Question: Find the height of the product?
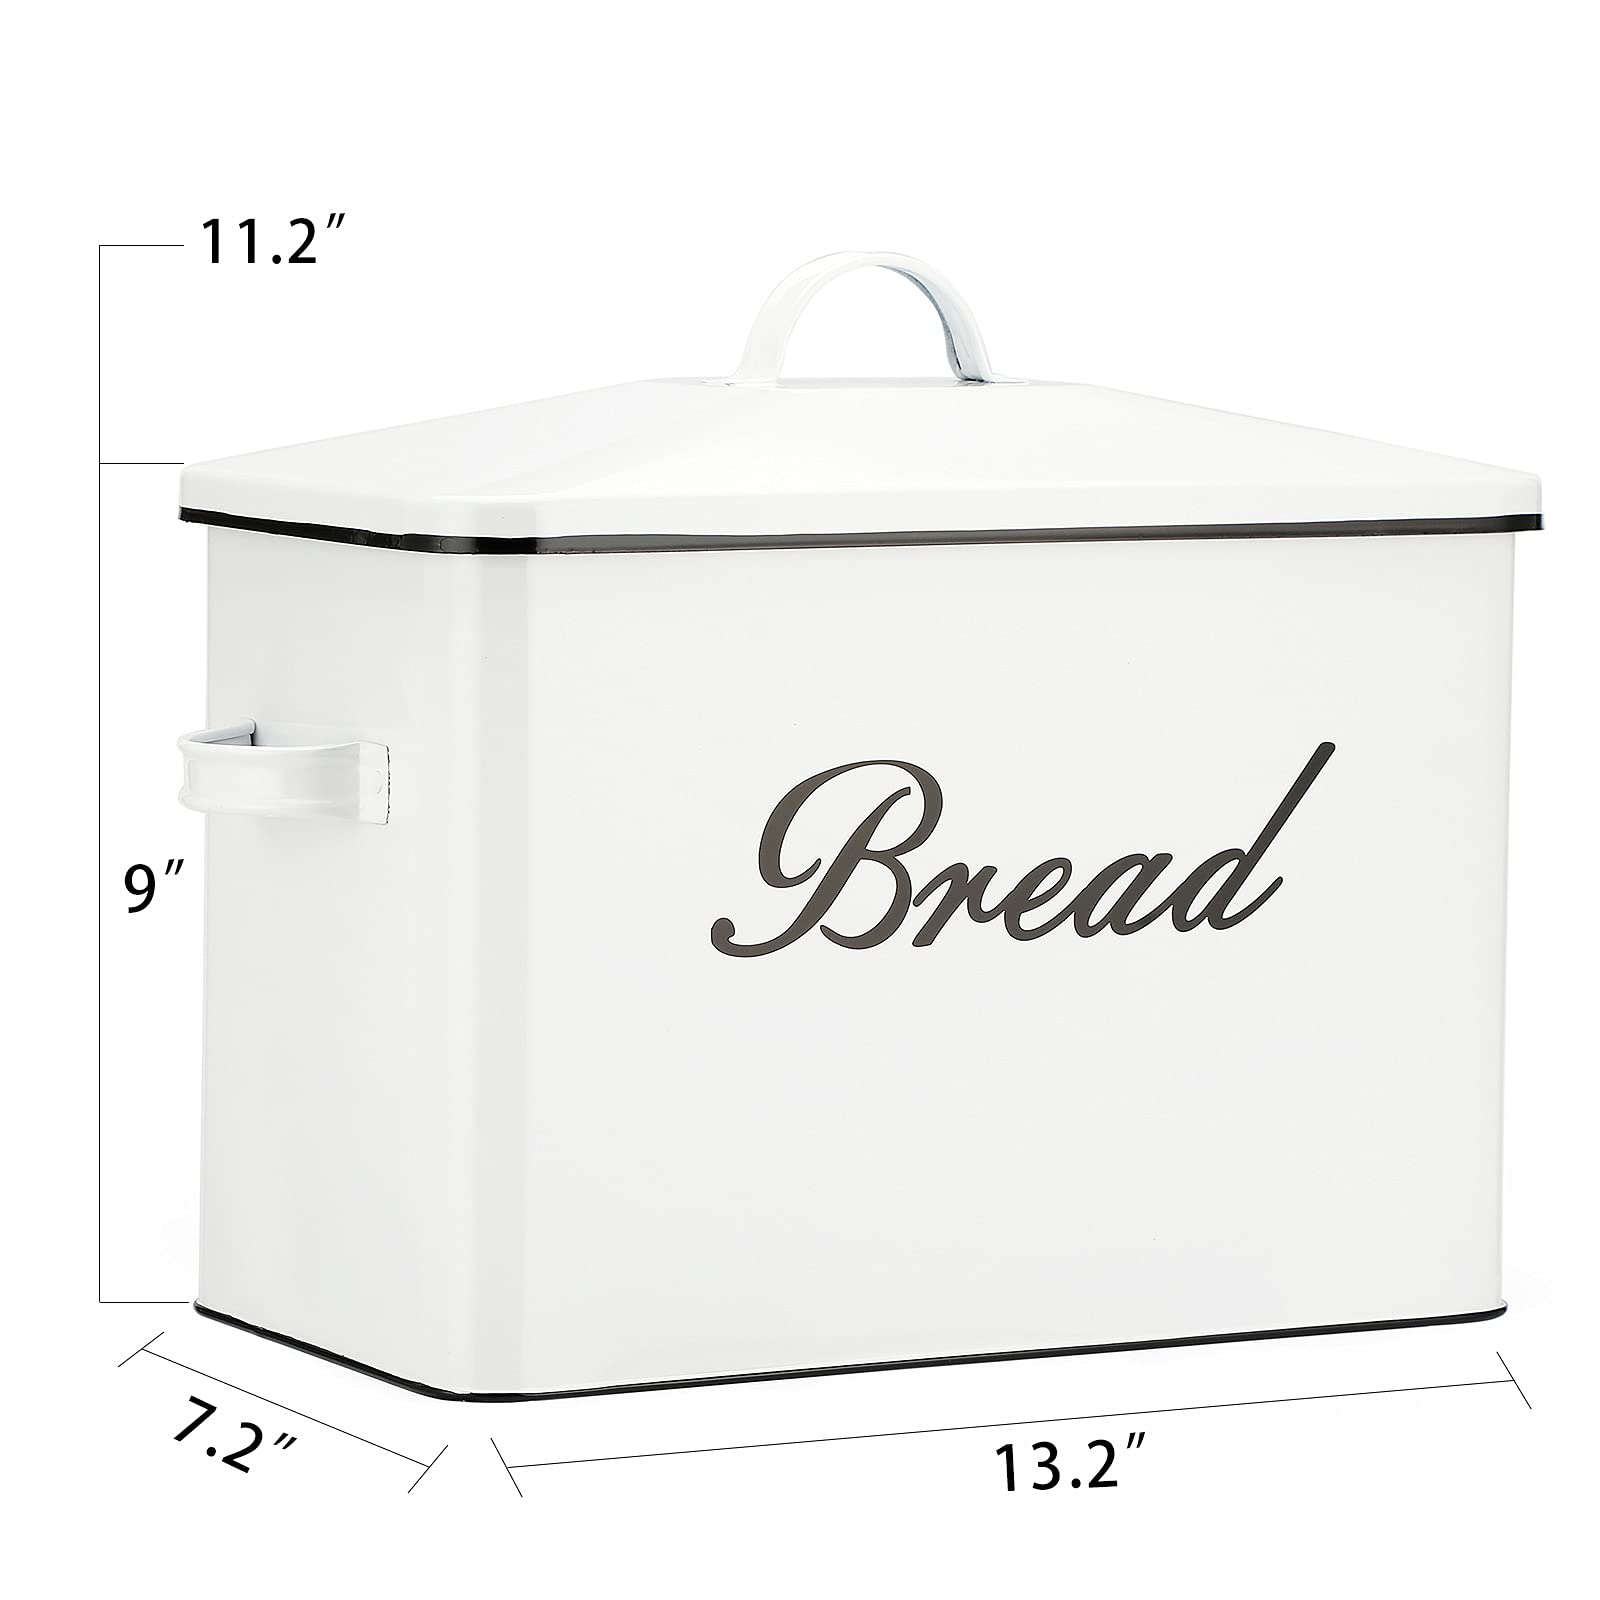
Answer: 9.0 inch